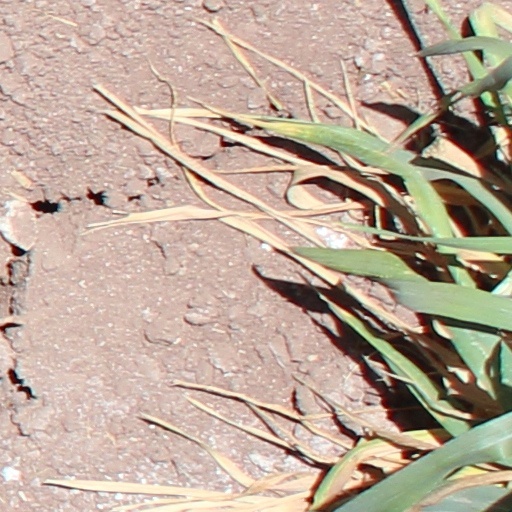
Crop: wheat